Haakon Shetelig

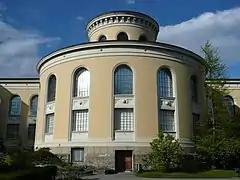
Bergen Museum of Natural History

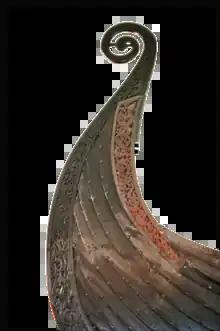
Back bow of the Oseberg ship

Haakon Shetelig (June 25, 1877 – July 22, 1955) was a Norwegian archaeologist, historian and museum director. He was a pioneer in archaeology known for his study of art from the Viking Age in Norway. He is most frequently associated with his work on the Oseberg ship ("Osebergfunnet") near Tønsberg, Norway.